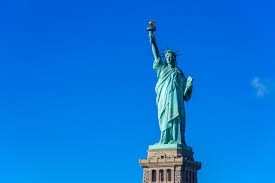
Landmark: Statue of Liberty